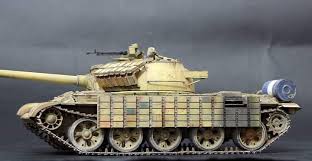
Label: Tank